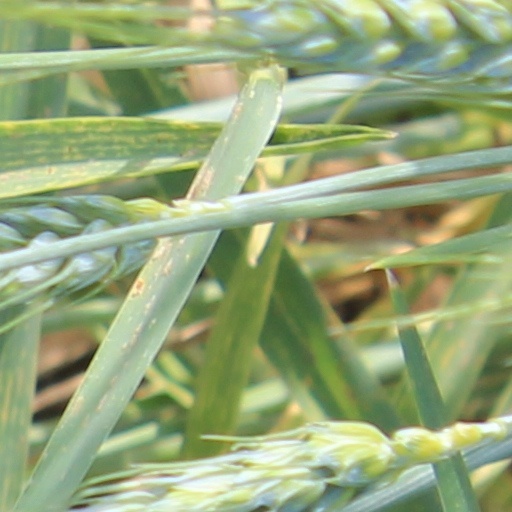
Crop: wheat